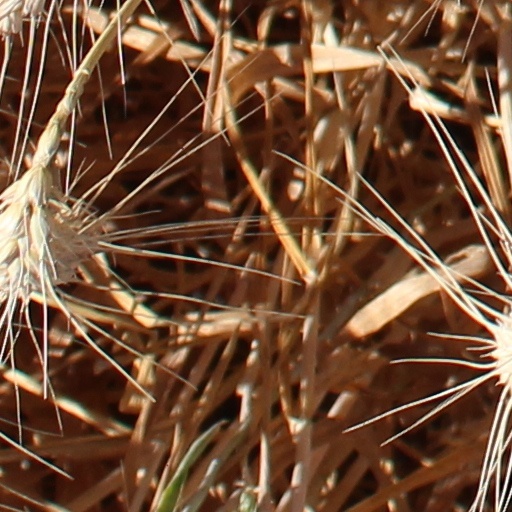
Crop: wheat